Clifton-on-Trent railway station

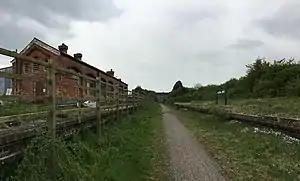
Site of the former station in 2017

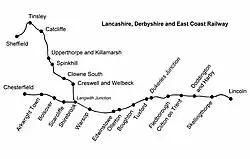
LD&ECR and Sheffield District Railway

Clifton-on-Trent railway station is a former railway station between North Clifton and South Clifton in eastern Nottinghamshire, England.